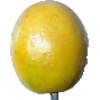
Label: Maracuja 1